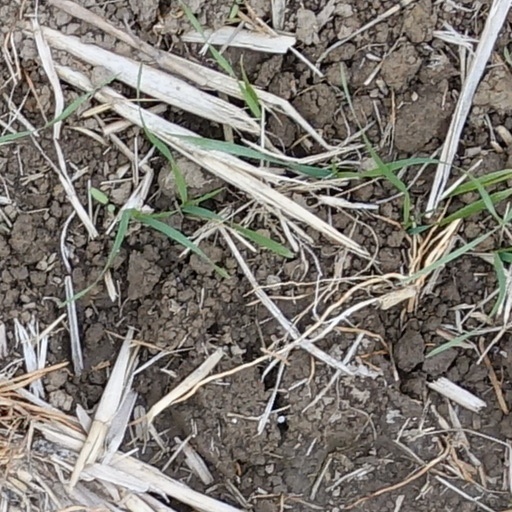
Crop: wheat